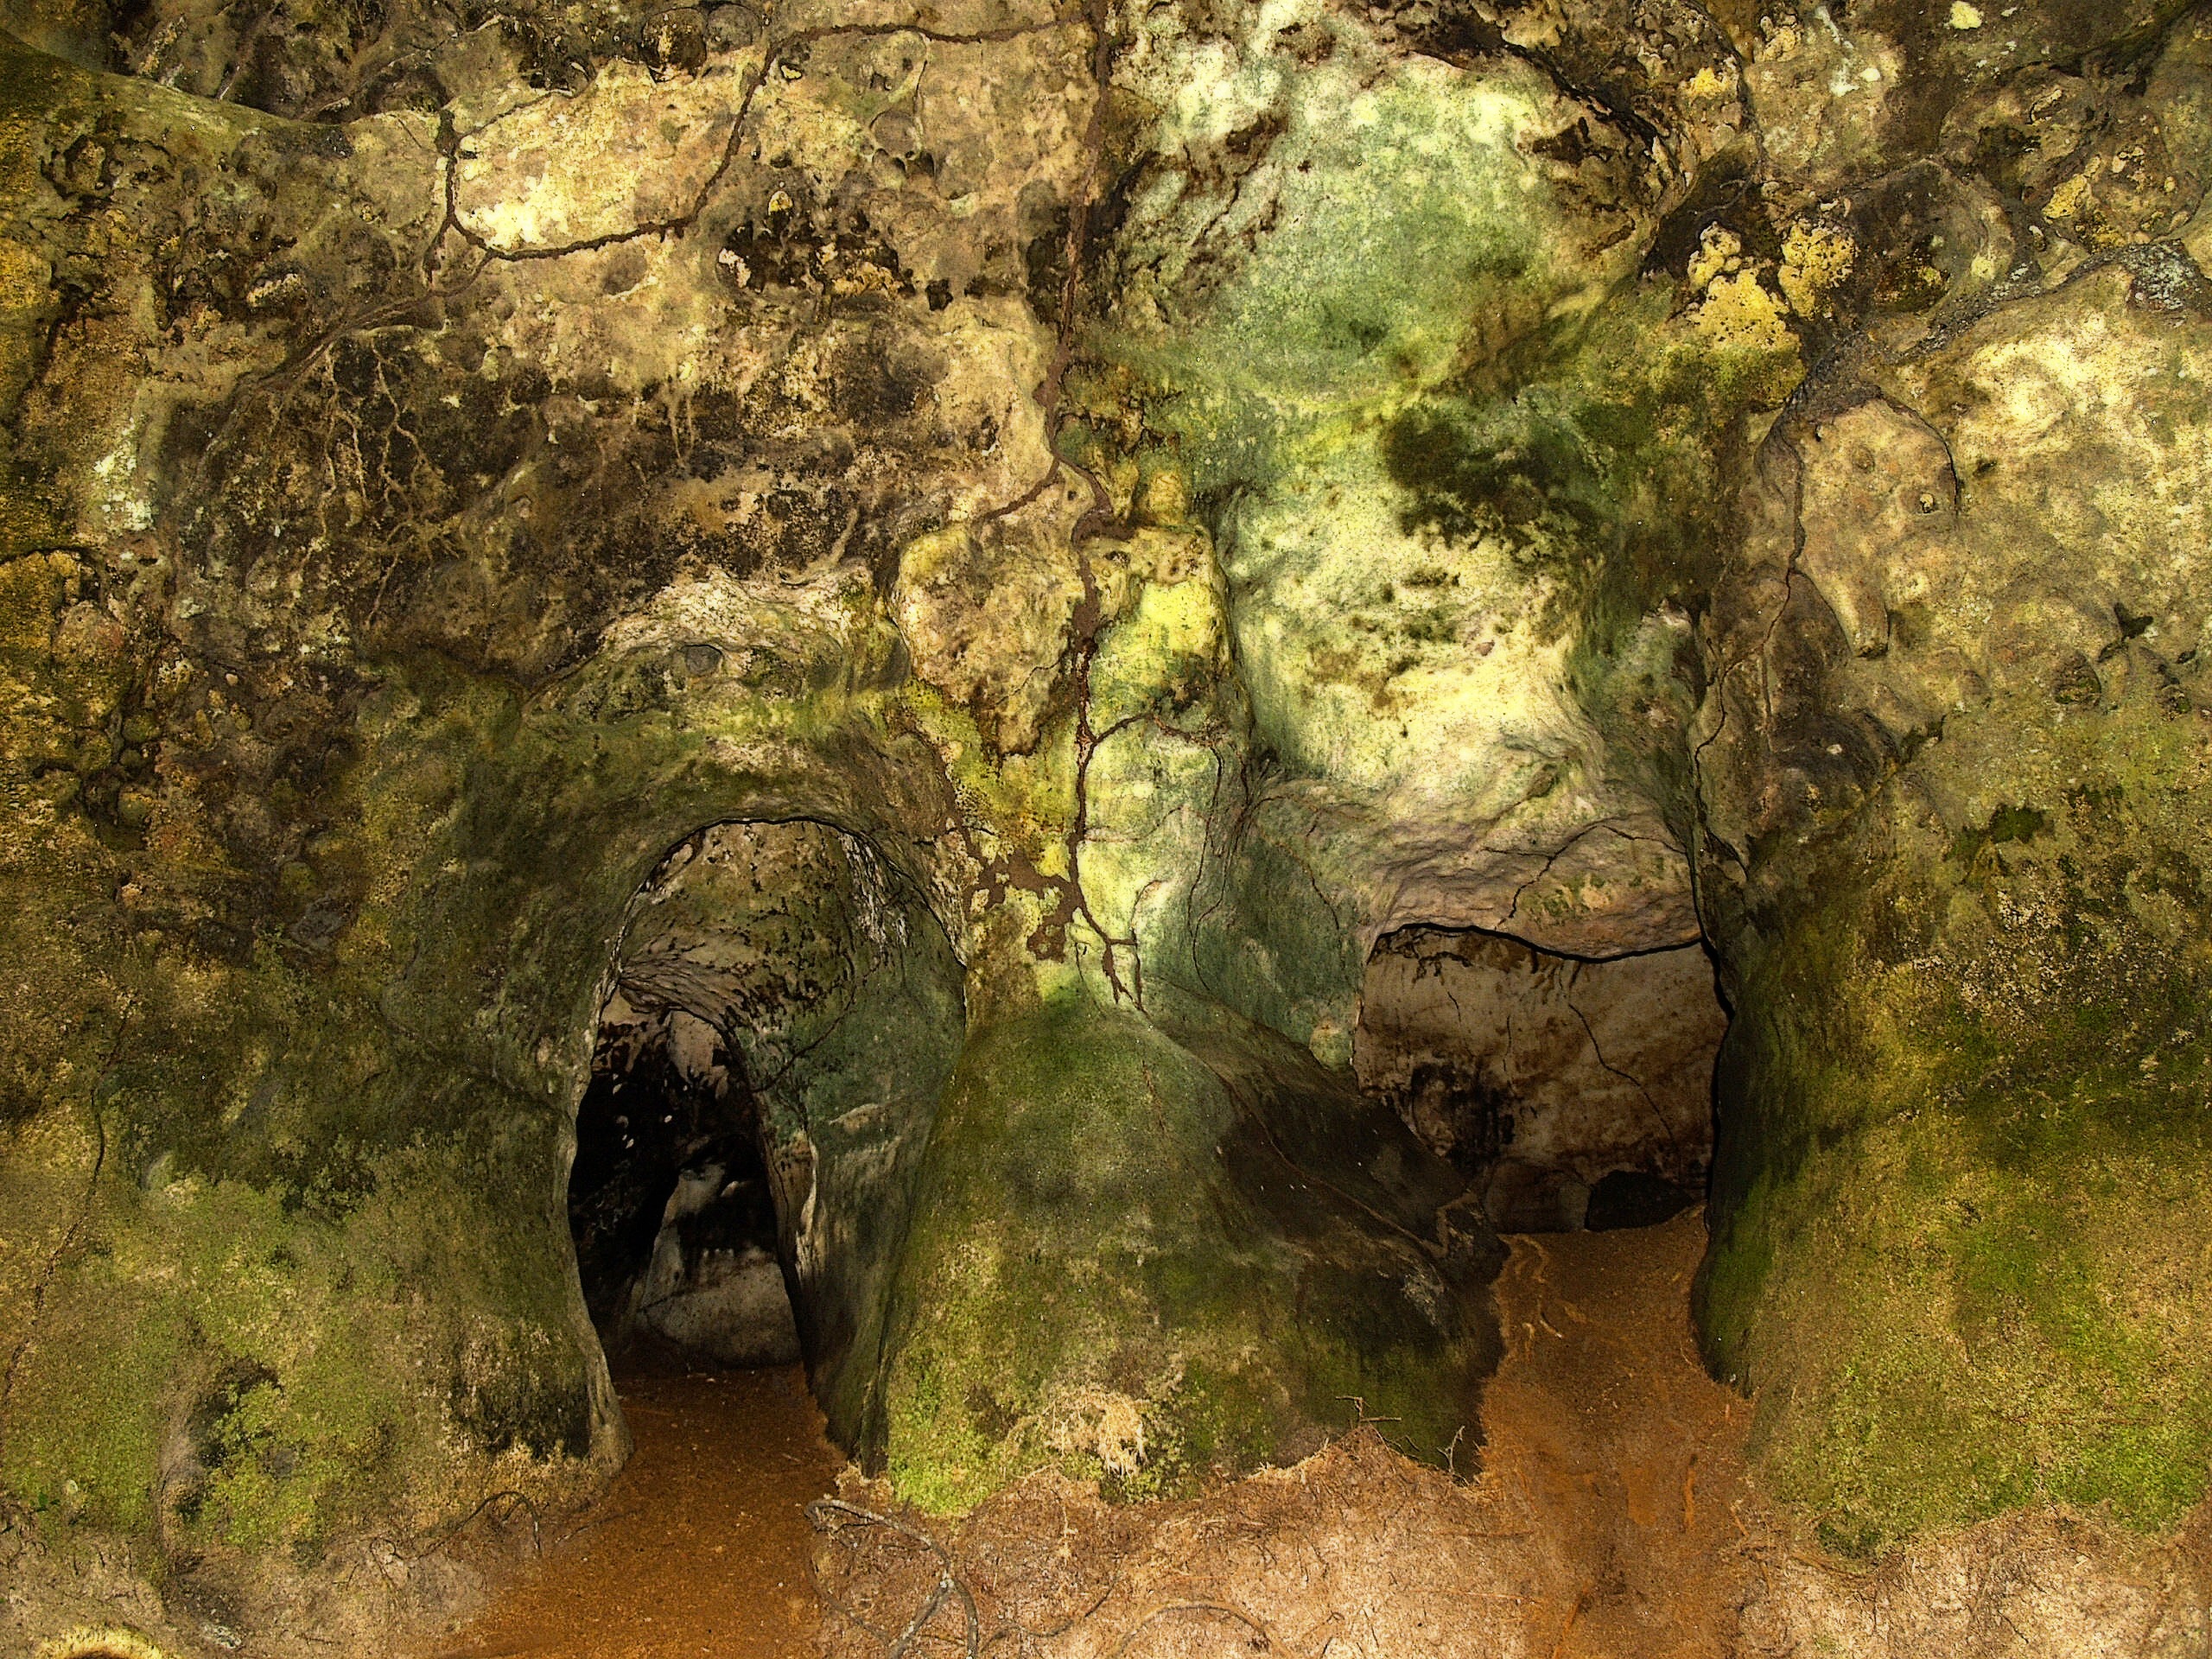
tree, nature, forest, rock, wilderness, formation, cave, jungle, autumn, geology, woodland, brazil, habitat, manaus, natural environment, cathedral cave